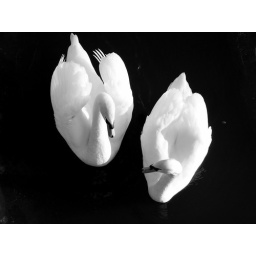
Twos swans in black and white